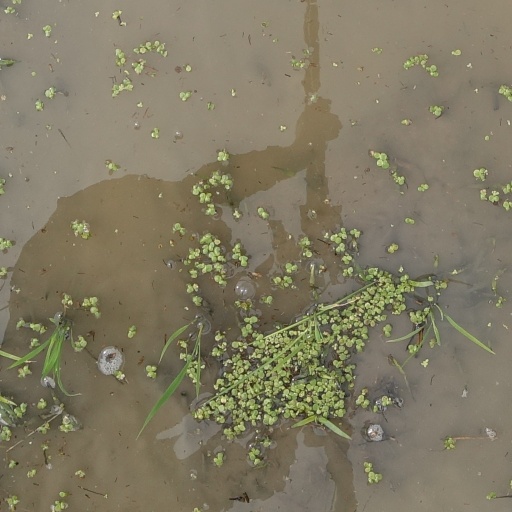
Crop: rice